Federalist No. 9

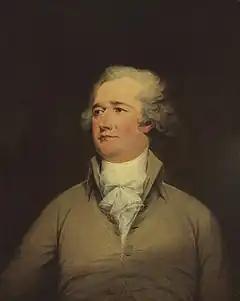
Alexander Hamilton, author of "Federalist" No. 9

Hamilton took a strong position in the opening of "Federalist" No. 9, describing ancient Greece and Rome as mere "petty republics" compared to the proposed constitution. By contrasting it with the nations regarded as the founders of Western civilization, he implied that the United States was creating an entirely new type of civilization. This was a rare instance in "The Federalist Papers" that did not look back at the ancient republics fondly.